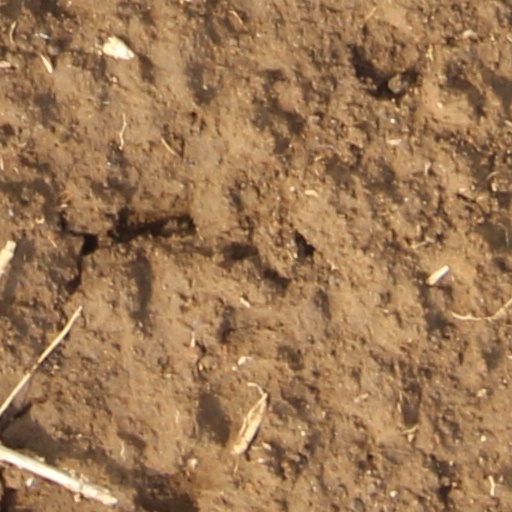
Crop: wheat